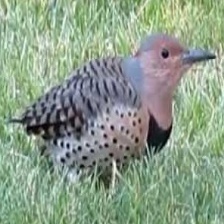
Species: NORTHERN FLICKER
Scientific name: COLAPTES AURATUS